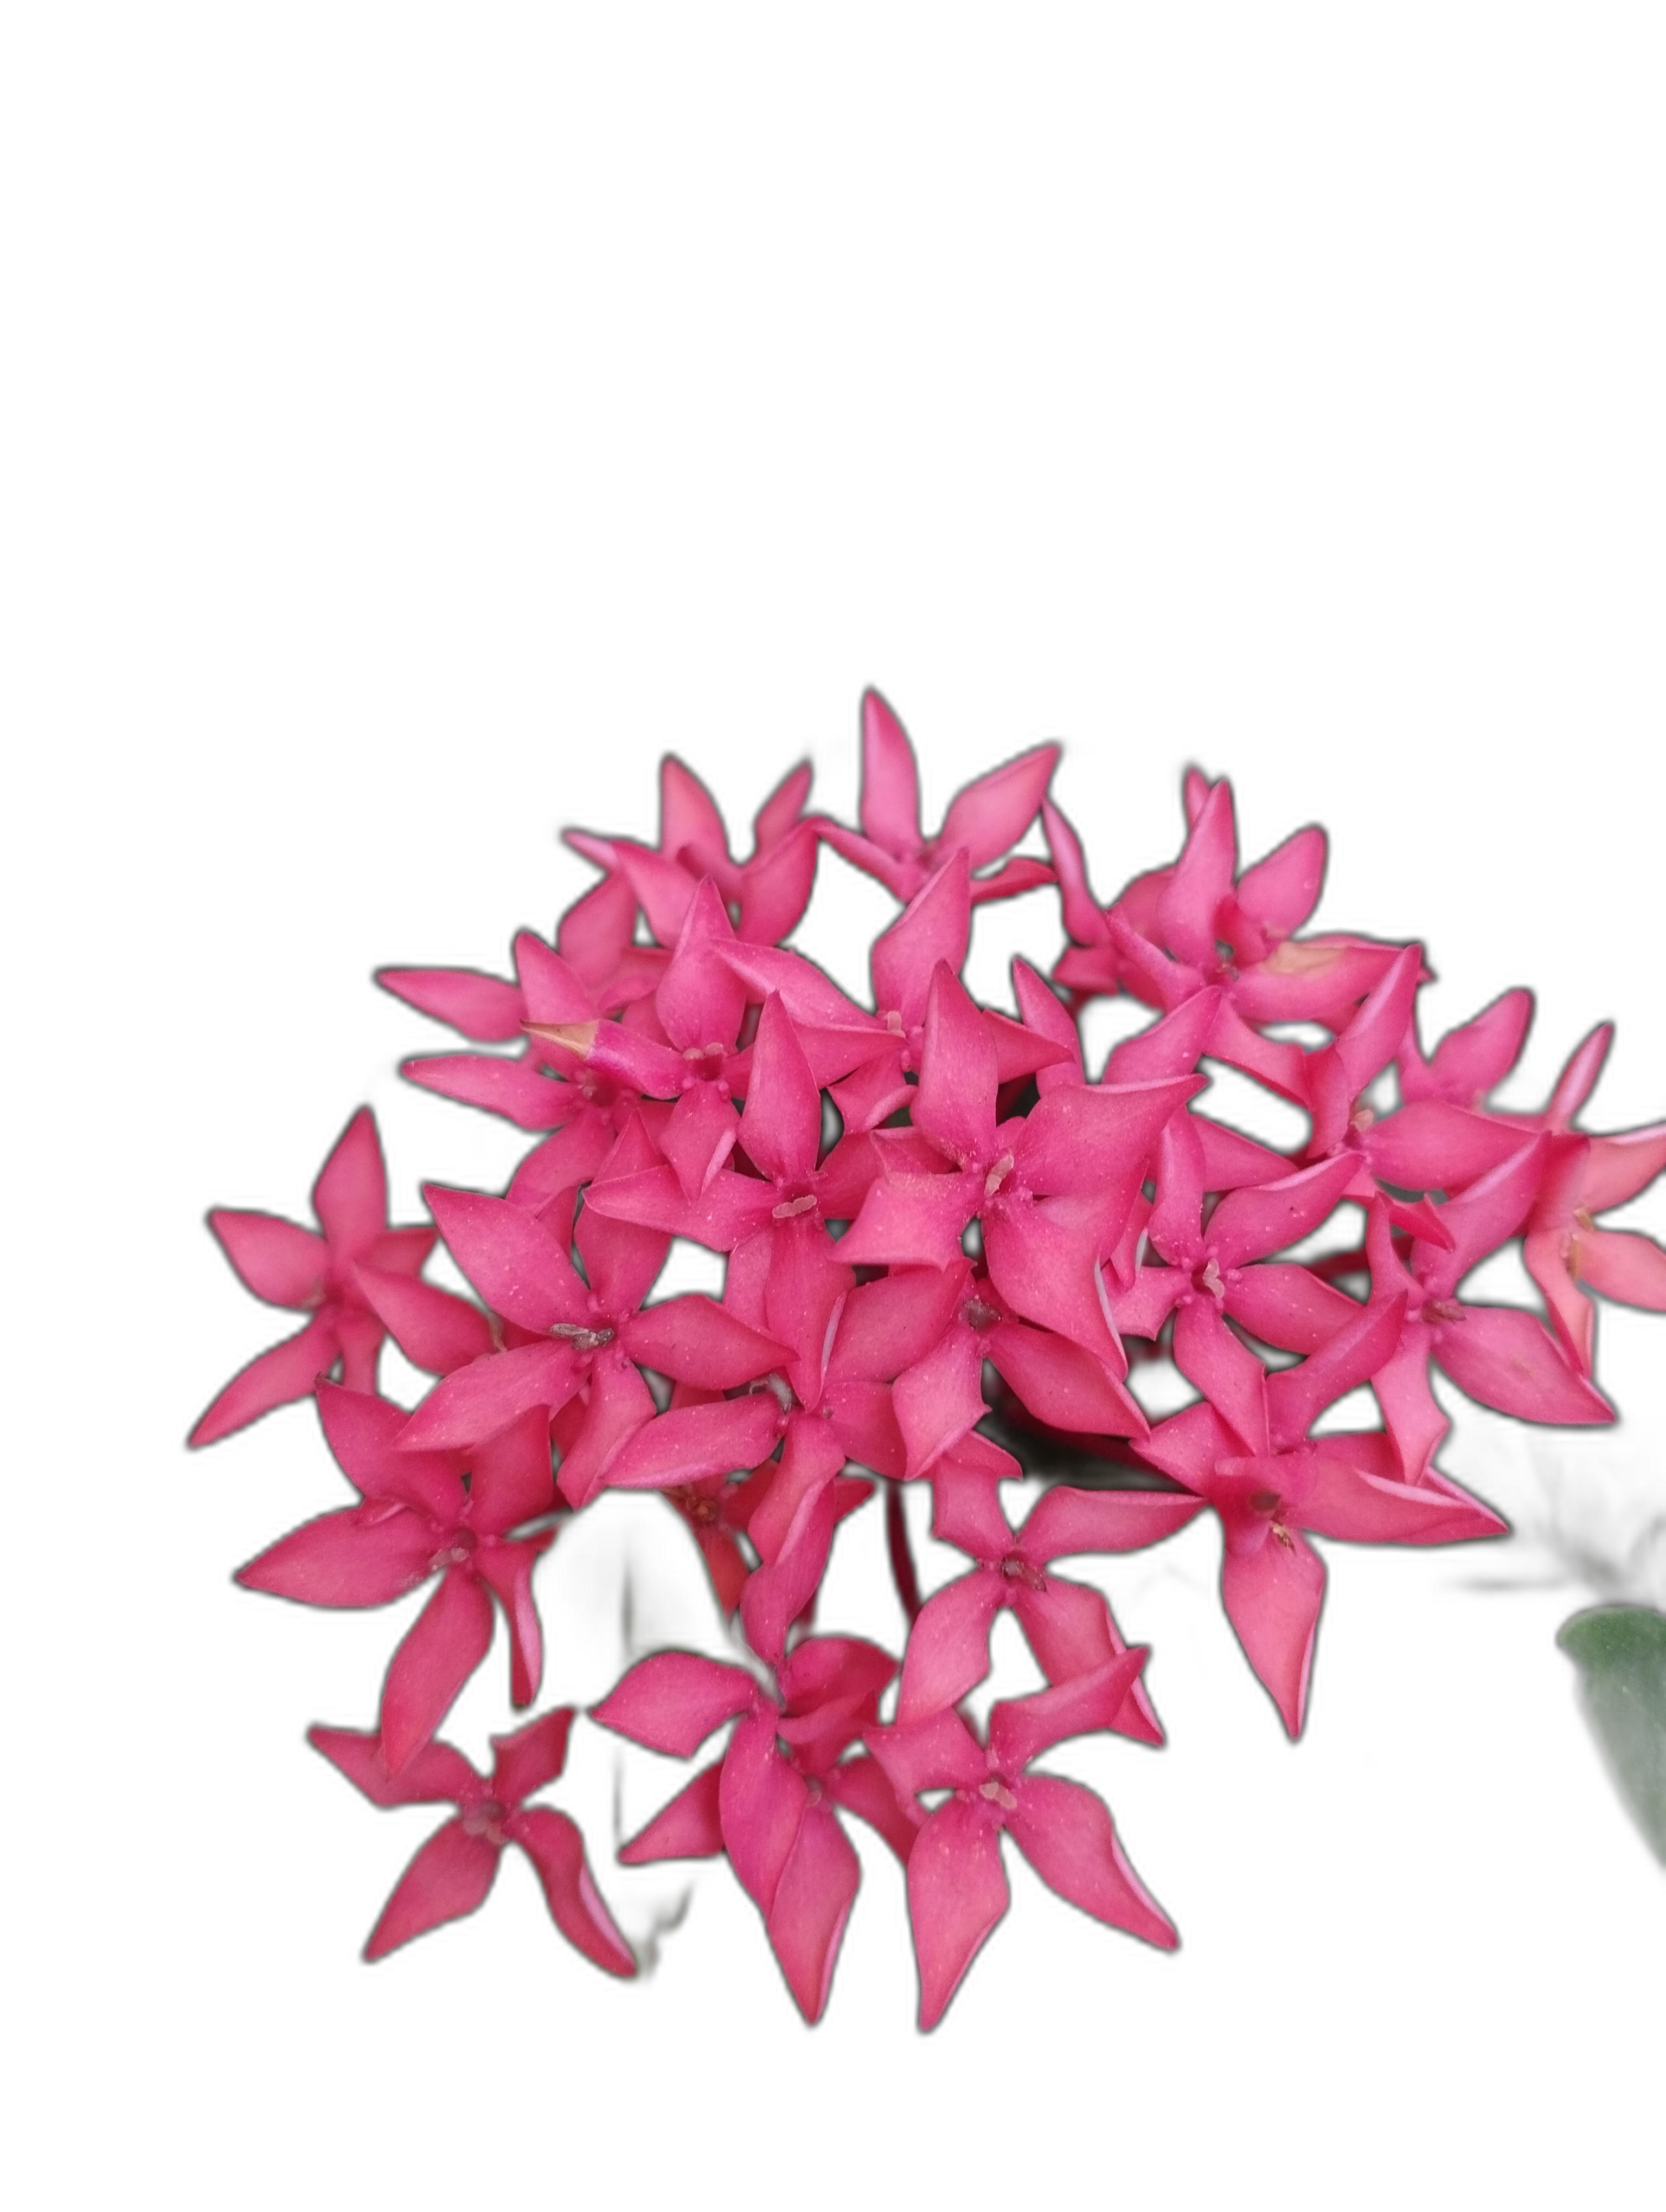
Label: Jungle geranium